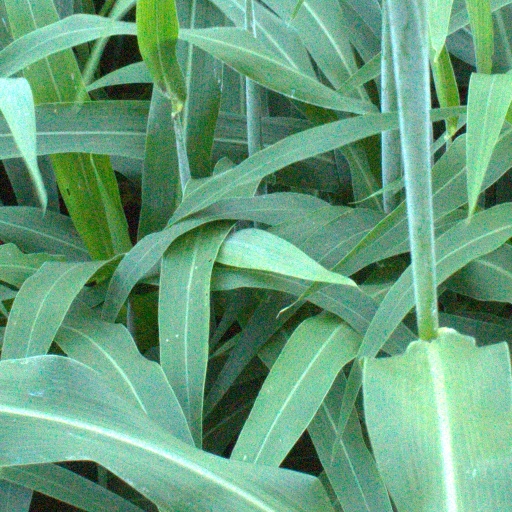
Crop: sorghum